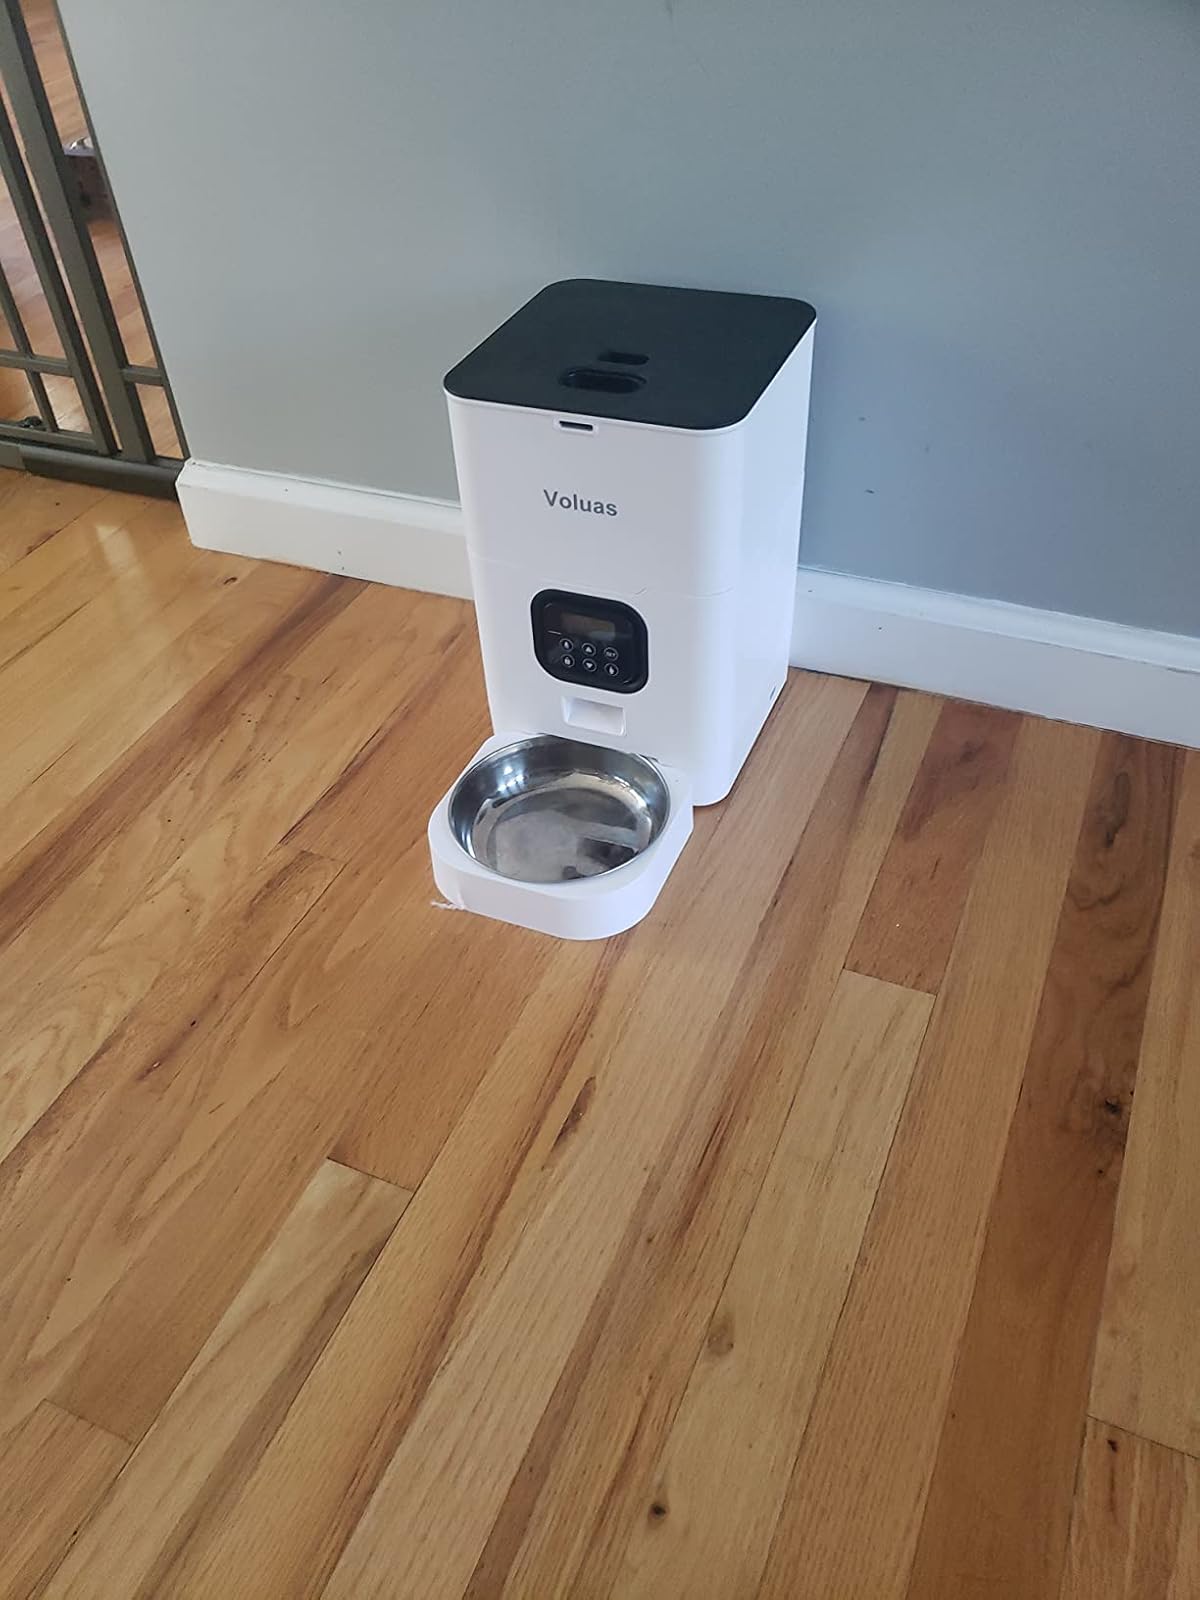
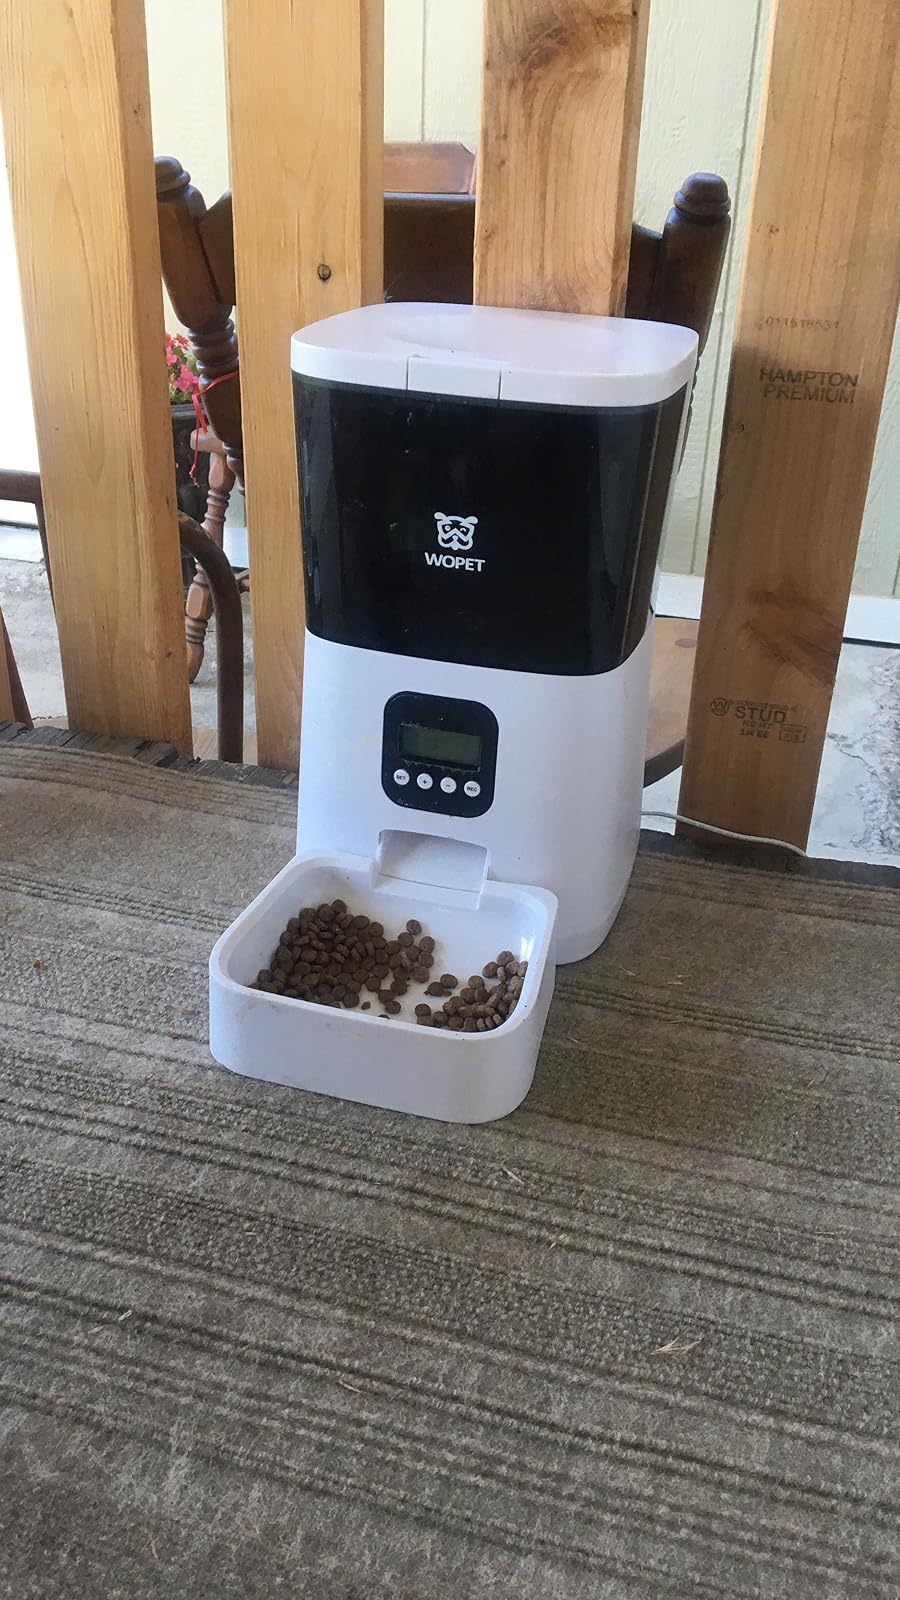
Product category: items_feeder
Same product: no